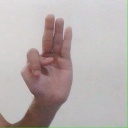
अक्षर: भ